Really Useful Group

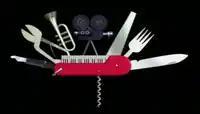
Really Useful Films logo

Really Useful Films is responsible for the production of film versions of Lloyd Webber's catalogue. Initially, these had consisted of lower budget straight-to-video versions of the shows ("Cats", "Joseph", "Jesus Christ Superstar," and "By Jeeves"), but in 2004 the Really Useful Films completed the film "The Phantom of the Opera", directed by Joel Schumacher and starring Gerard Butler and Emmy Rossum, which was nominated for three Academy Awards and three Golden Globes.